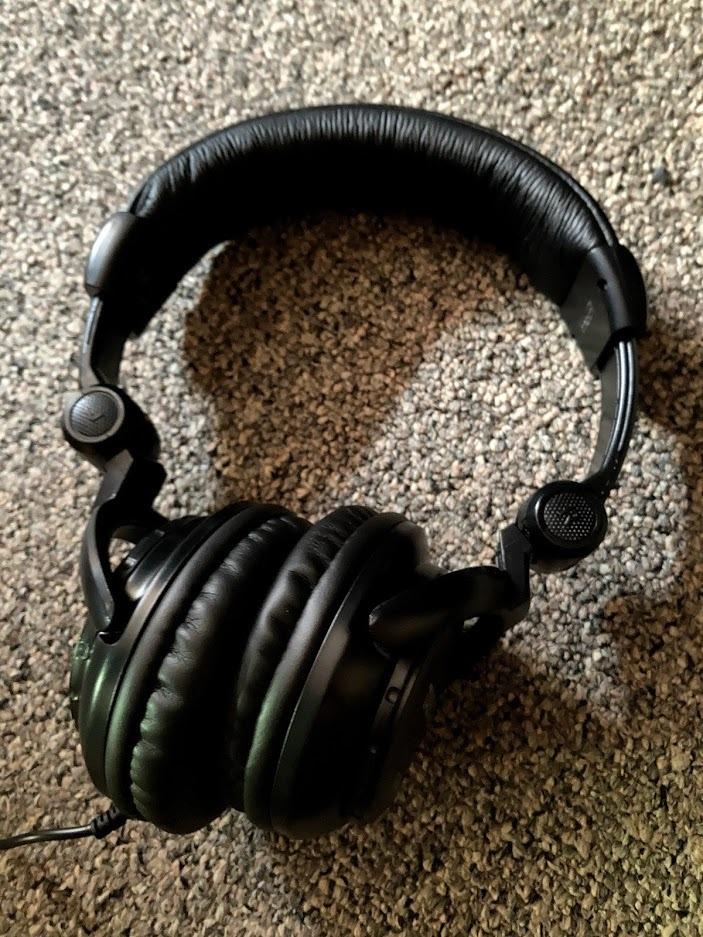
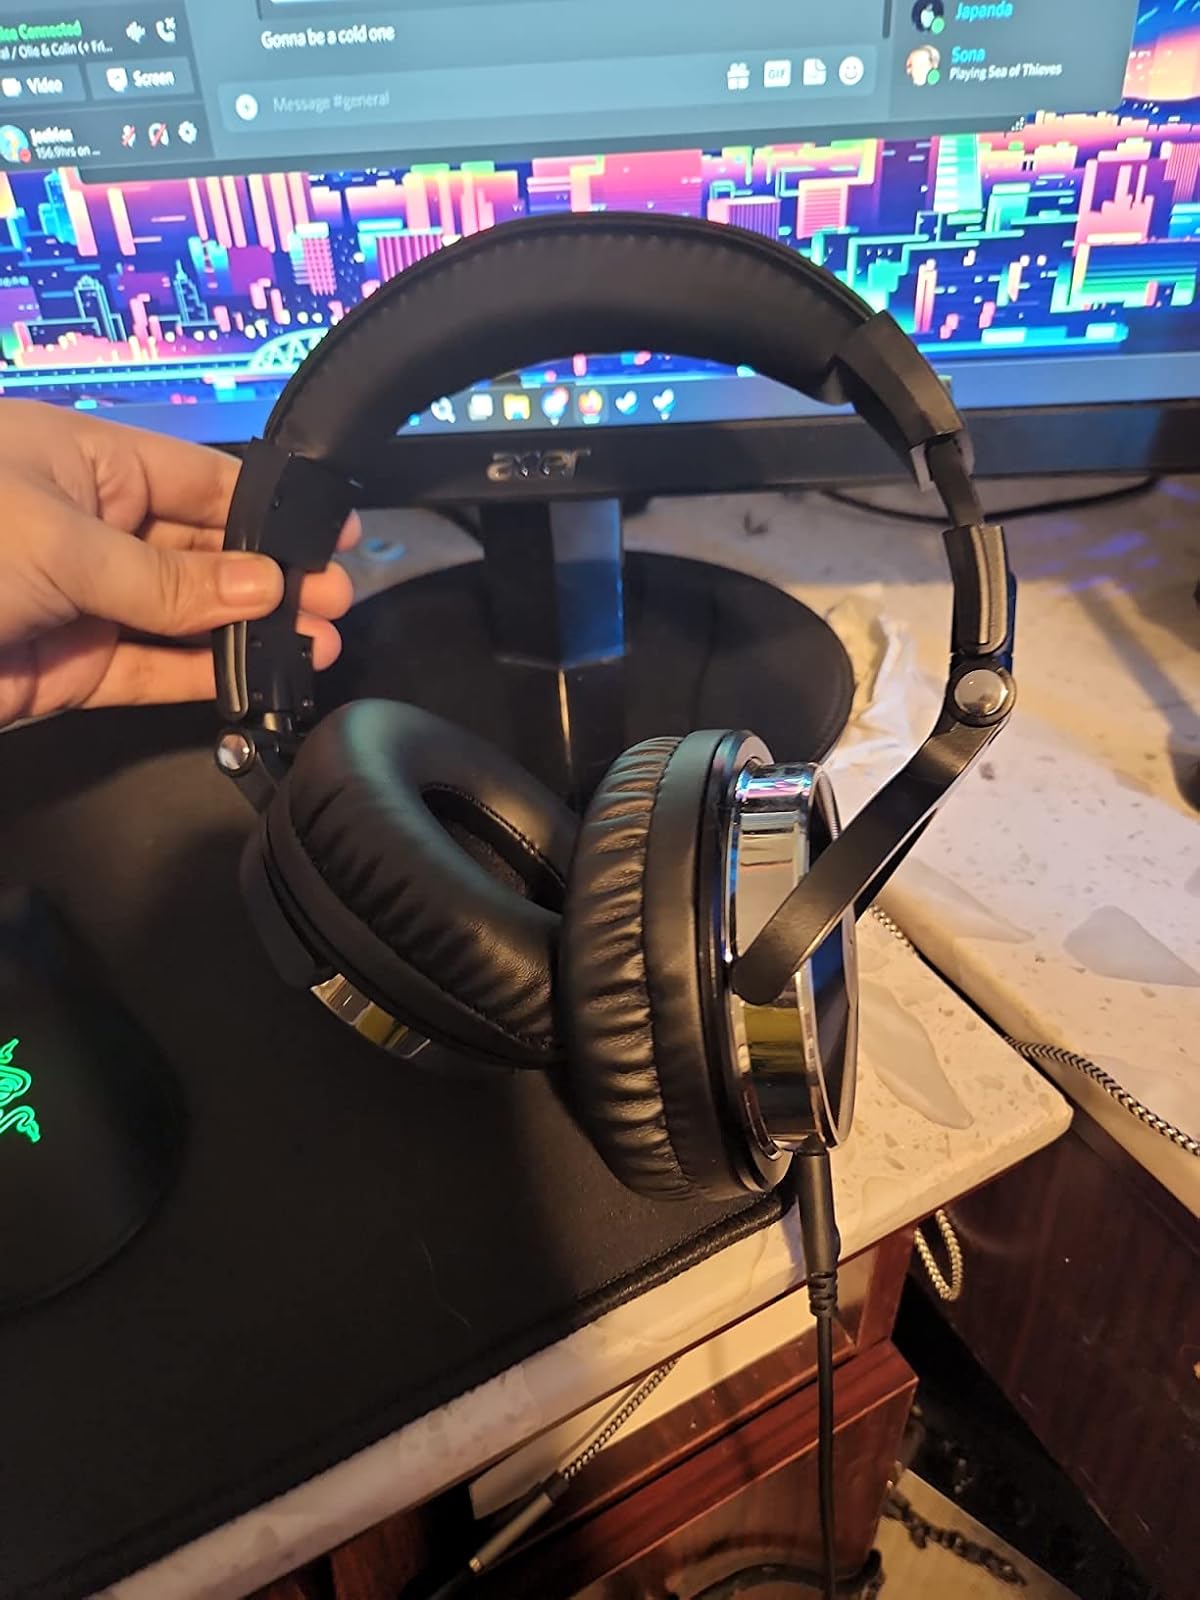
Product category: headphones
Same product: no